Metropolitan Transport Trust

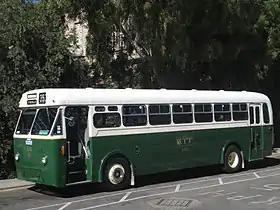
MTT-operated AEC Regal VI

The Metropolitan (Perth) Passenger Transport Trust was a statutory authority of the Government of Western Australia from 1958 to 2003. From 1958 to the mid-1990s, it operated bus and ferry services within the Perth metropolitan area. From 1974 to 1993, it managed suburban rail services within the Perth metropolitan area as well, contracting the operation of those services to Westrail.